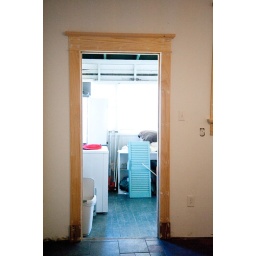
Door &amp;amp; window frame work done by Beaux in our kitchen